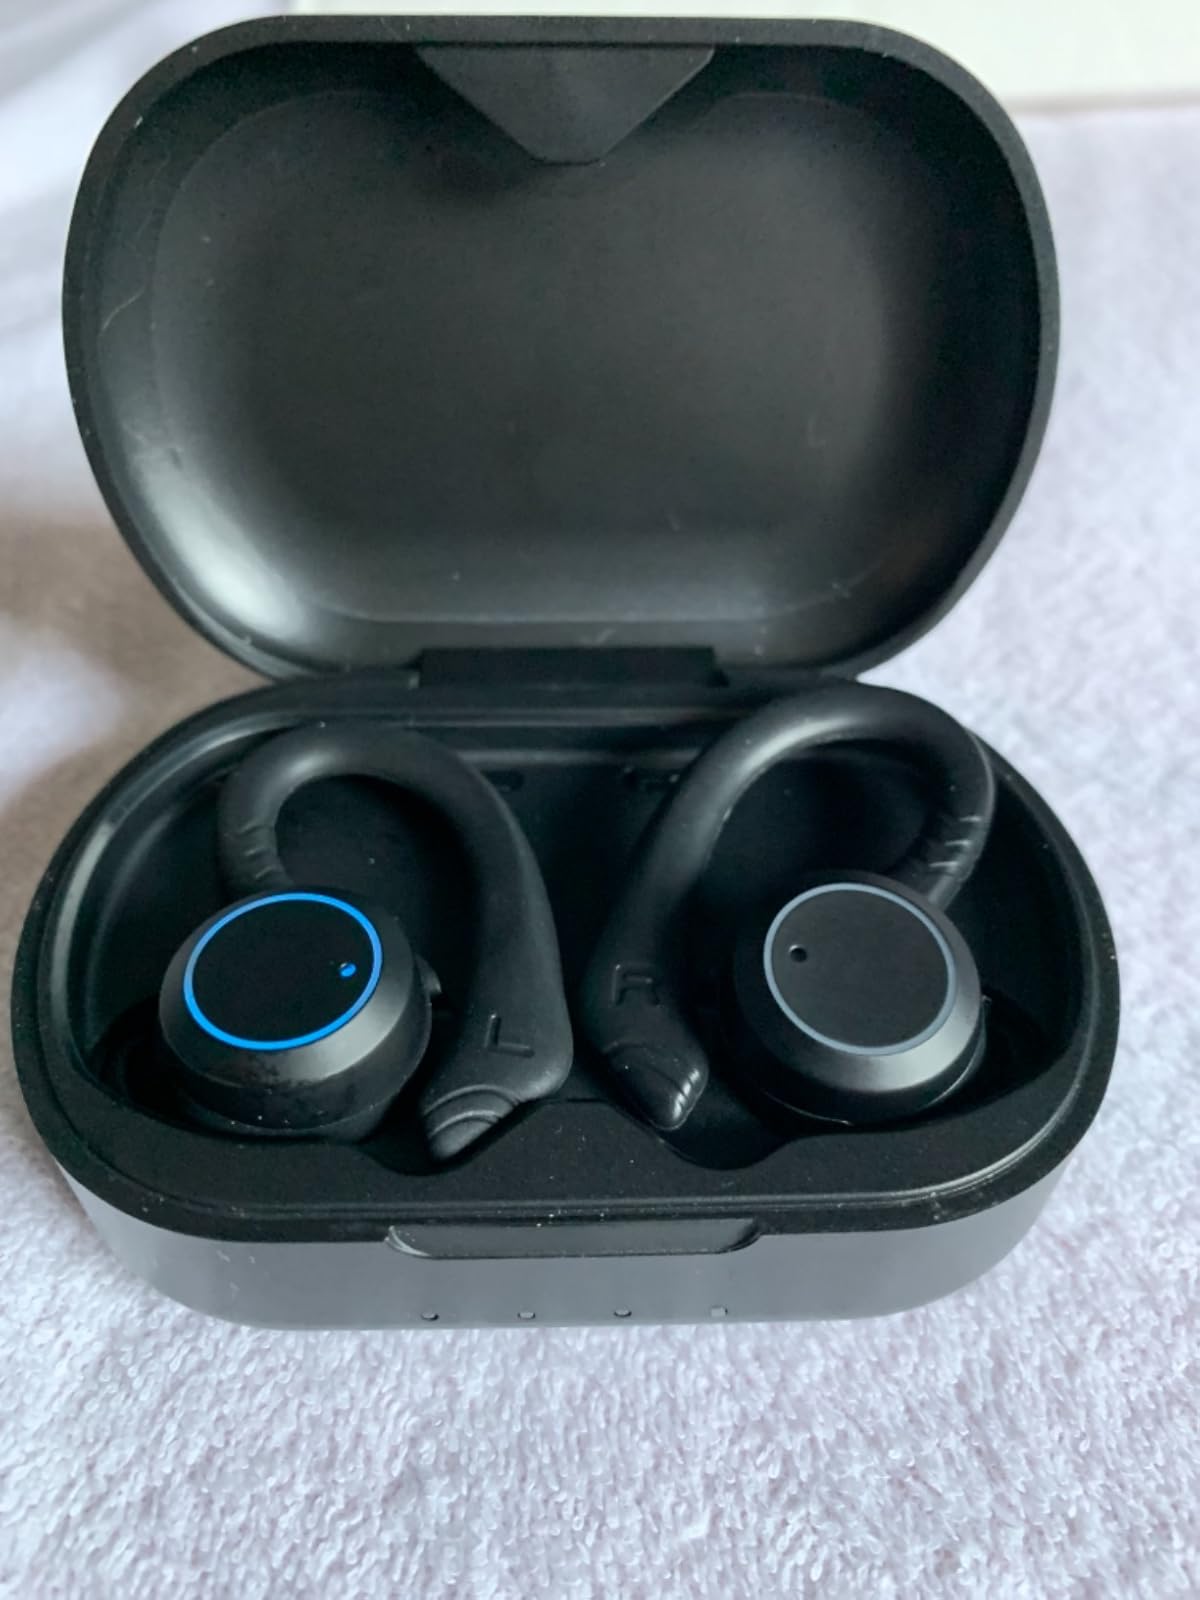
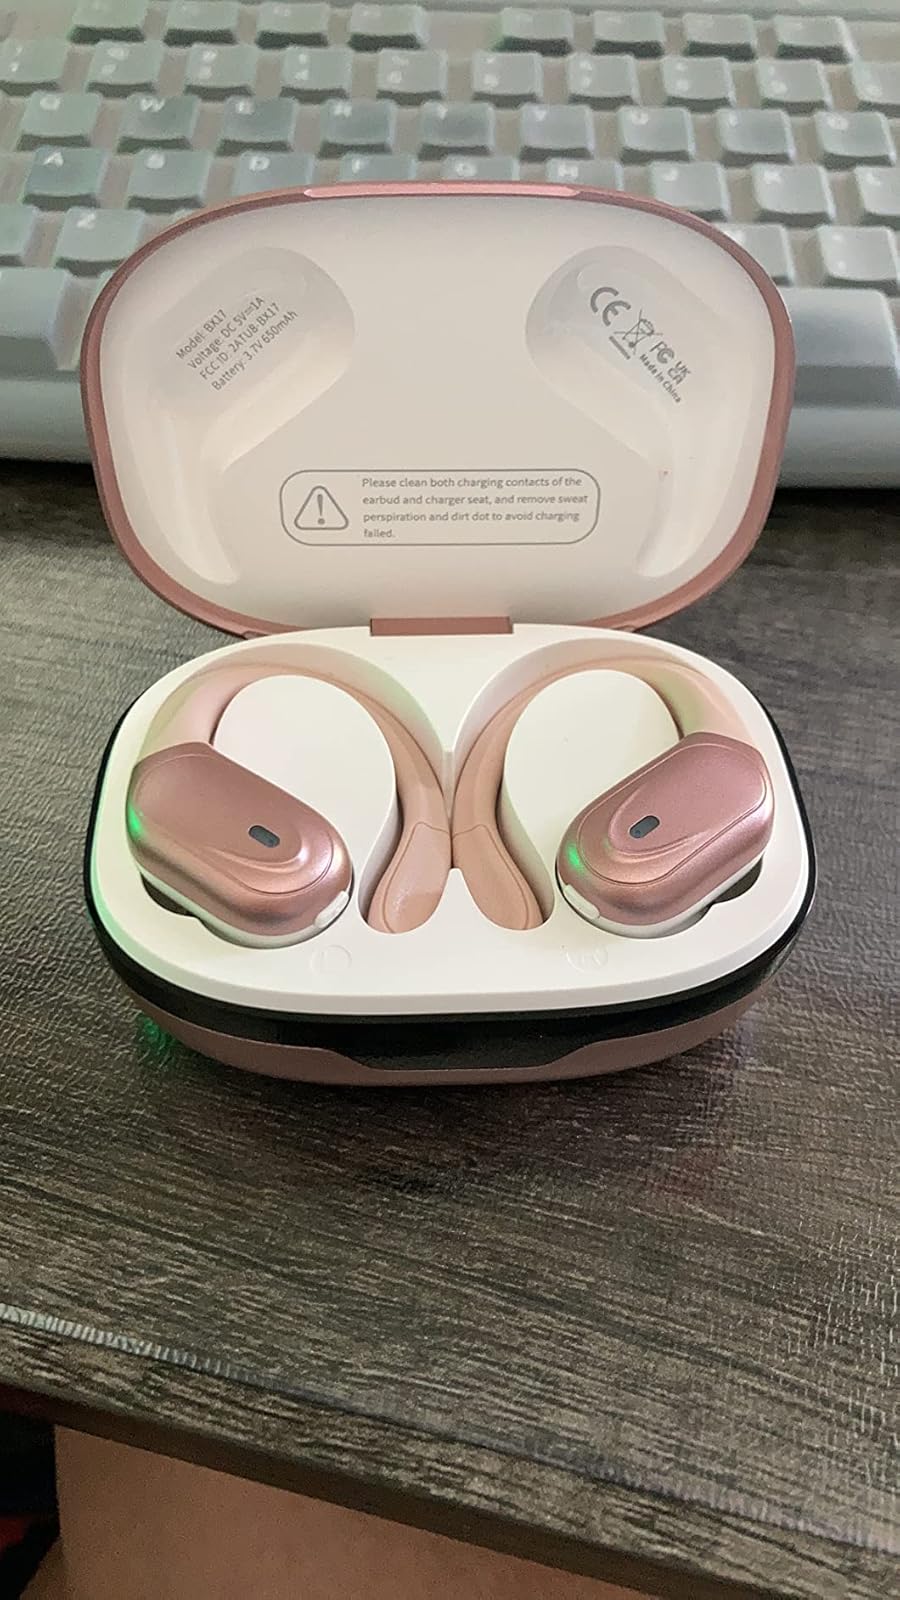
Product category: earbuds
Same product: no